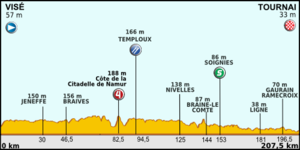
La 2ᵉ étape du Tour de France 2012 s'est déroulée le lundi 2 juillet 2012, part de Visé et arrive à Tournai, en Belgique.